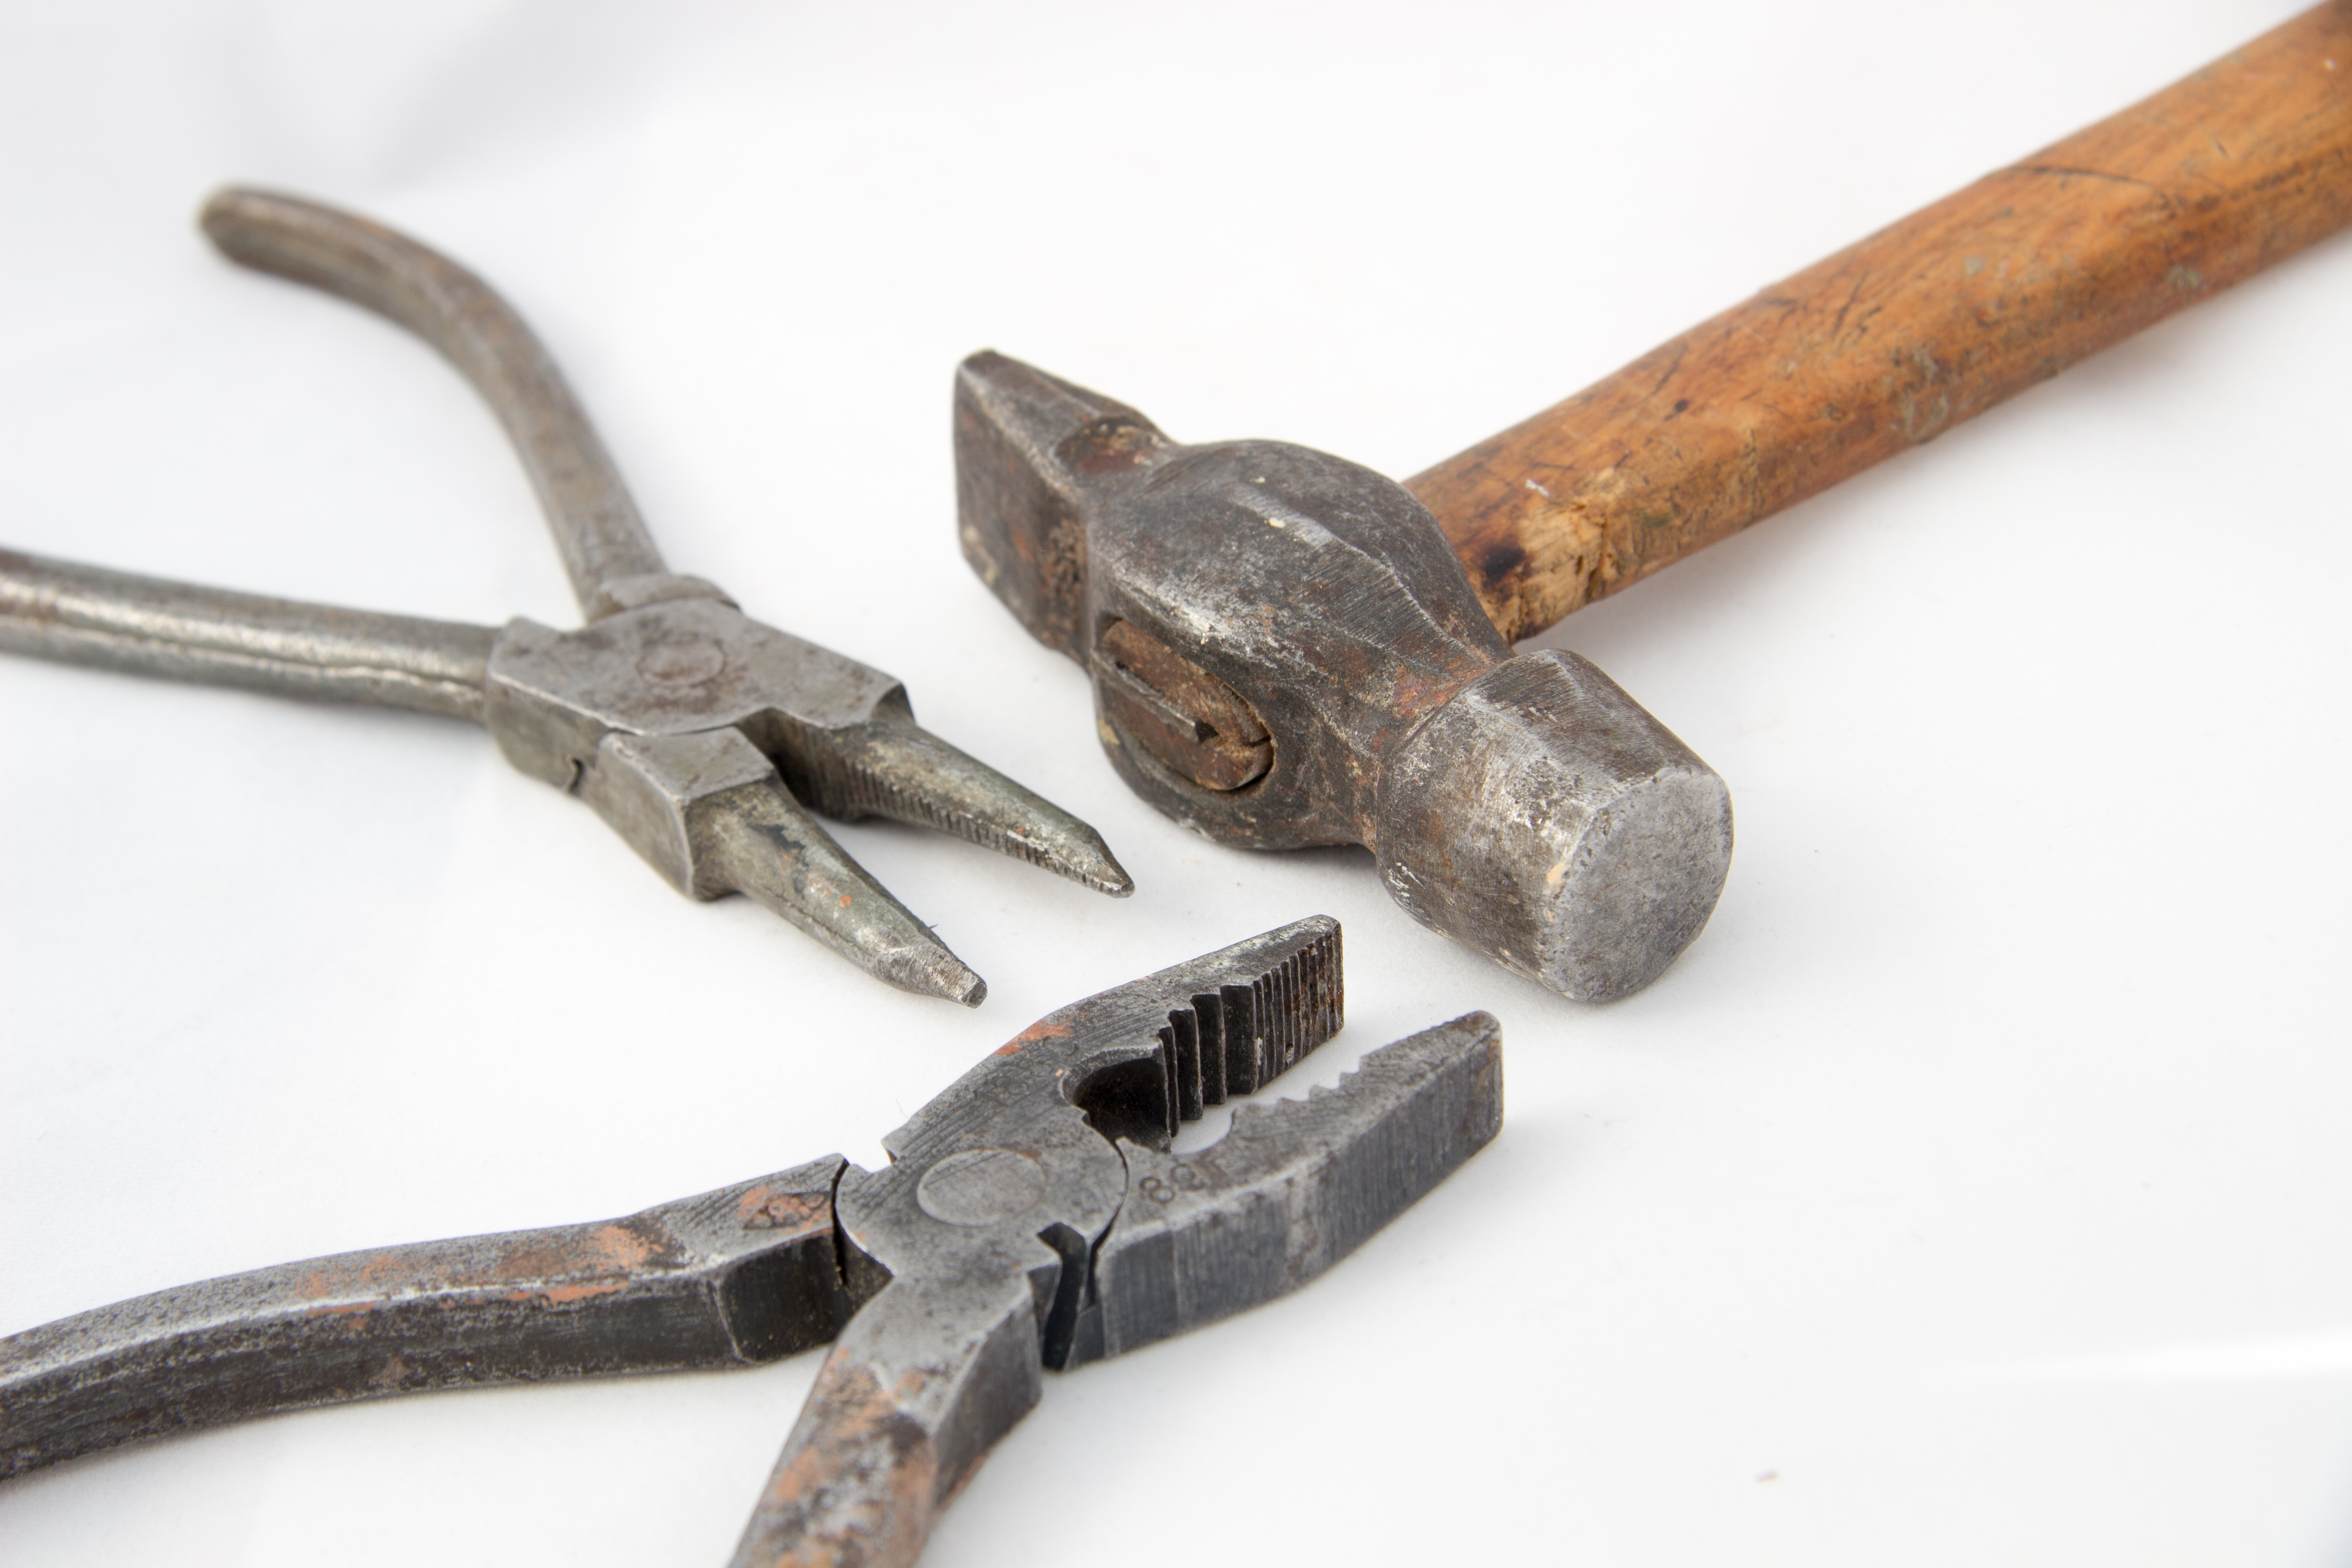
tool, horn, hammer, weapon, tools, pasatizhi